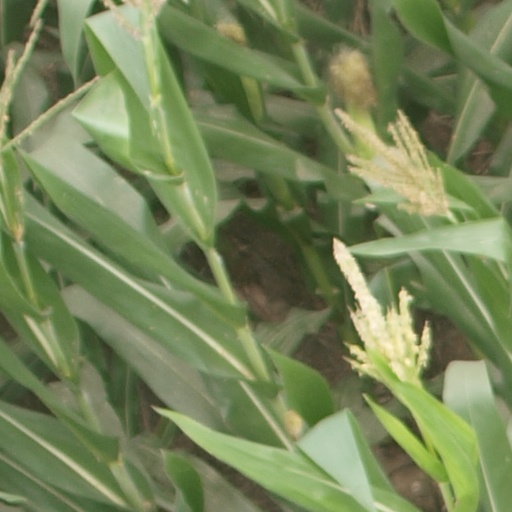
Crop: maize; corn